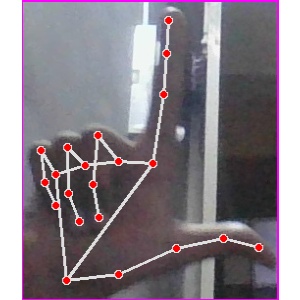
अक्षर: ल